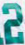
Number: 2